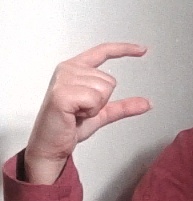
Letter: dal